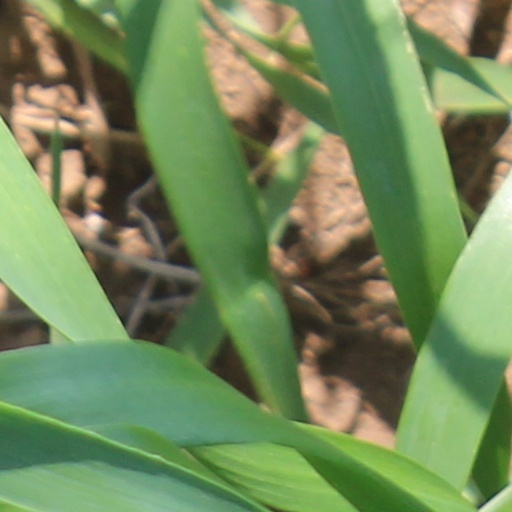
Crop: wheat